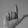
ASL letter: L